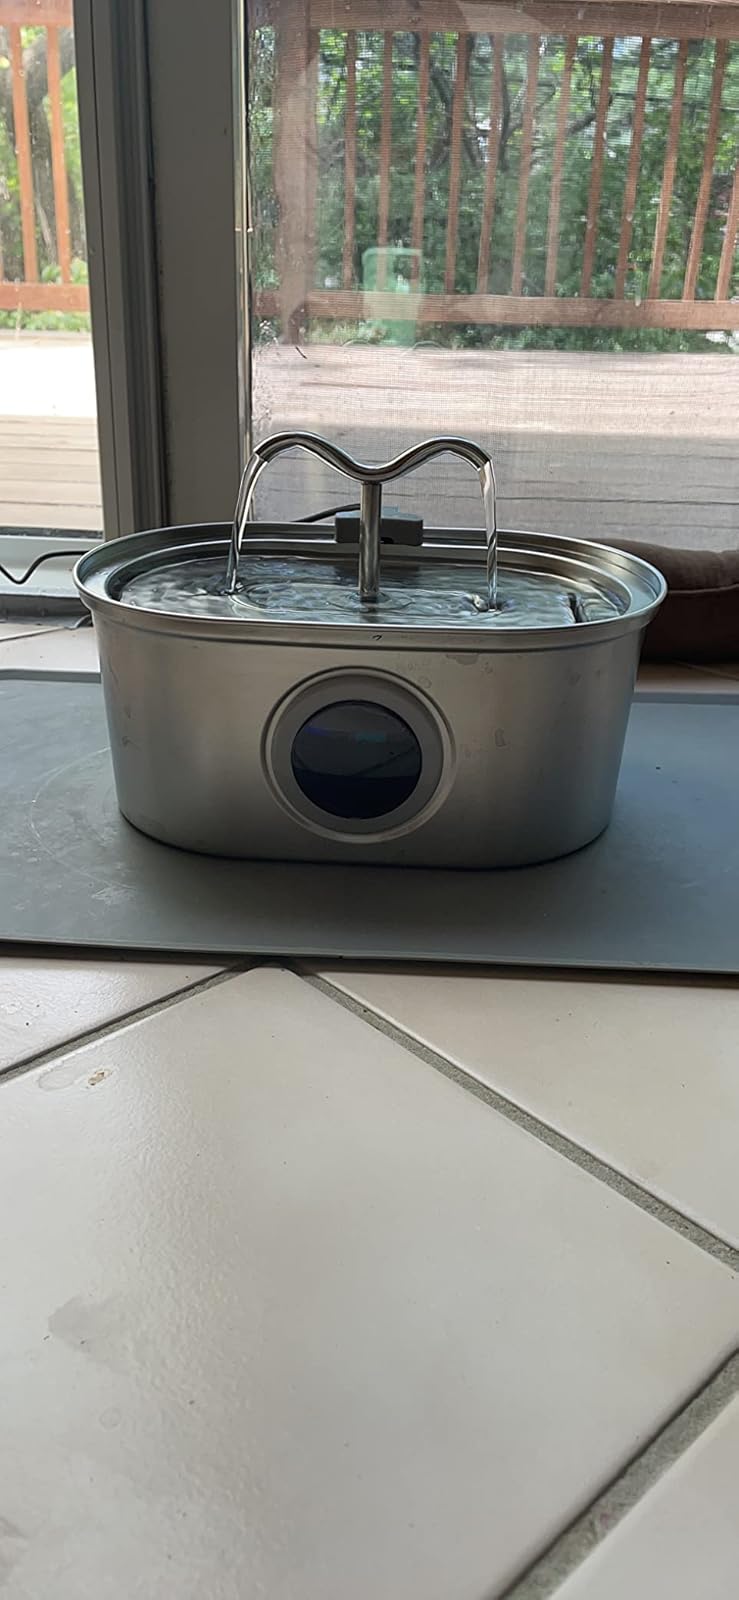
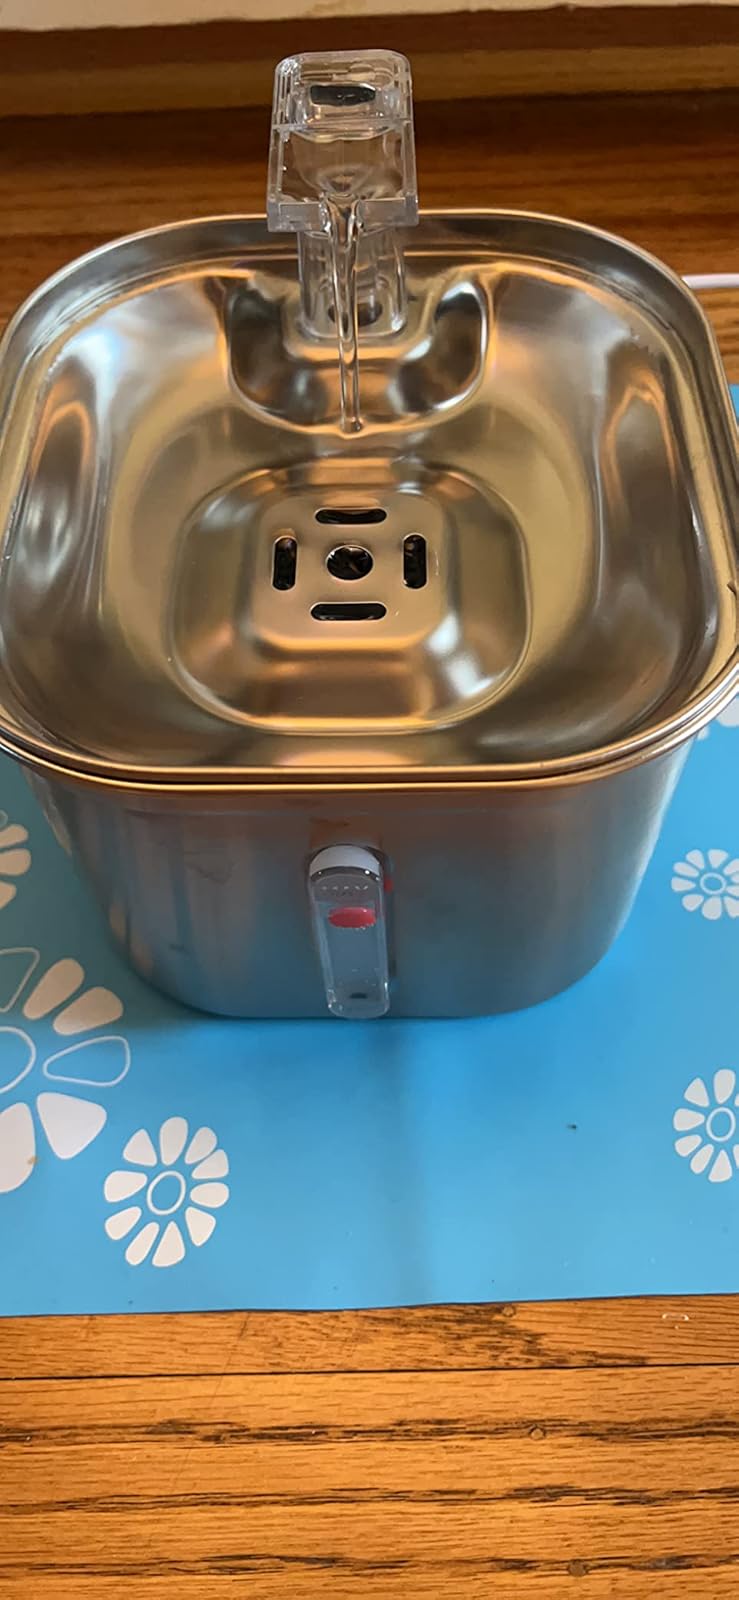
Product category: items_bowl
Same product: no